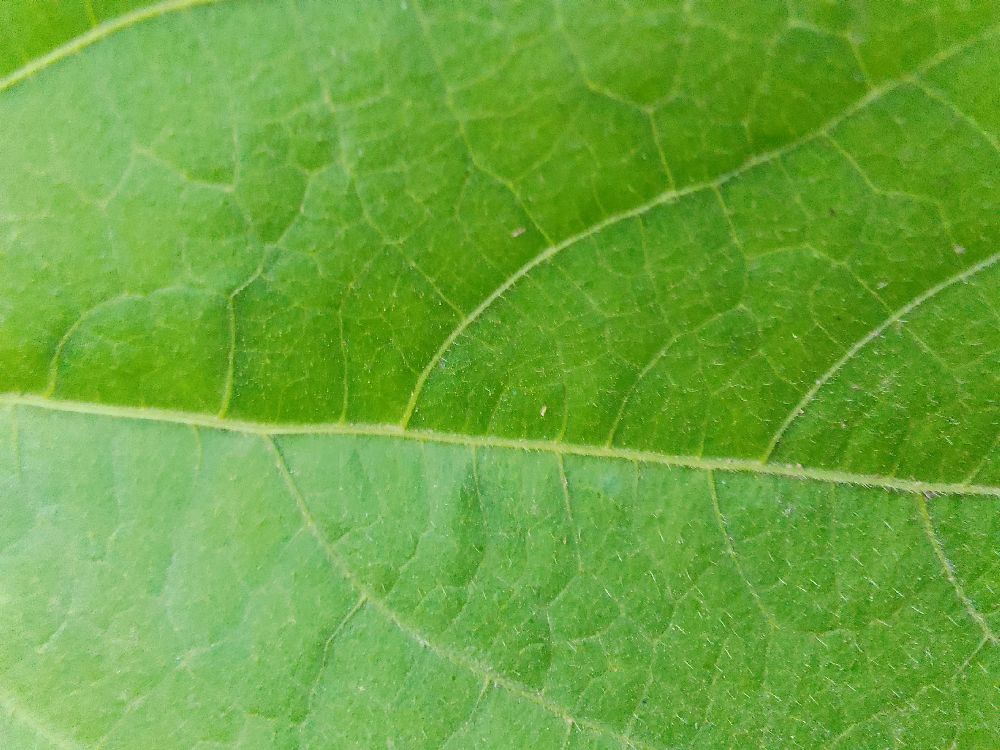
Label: healthy